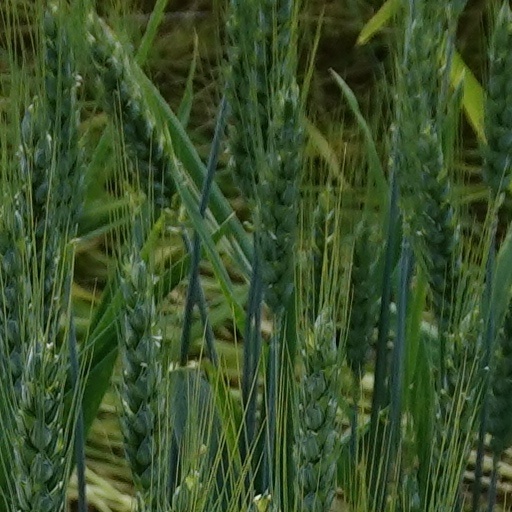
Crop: wheat